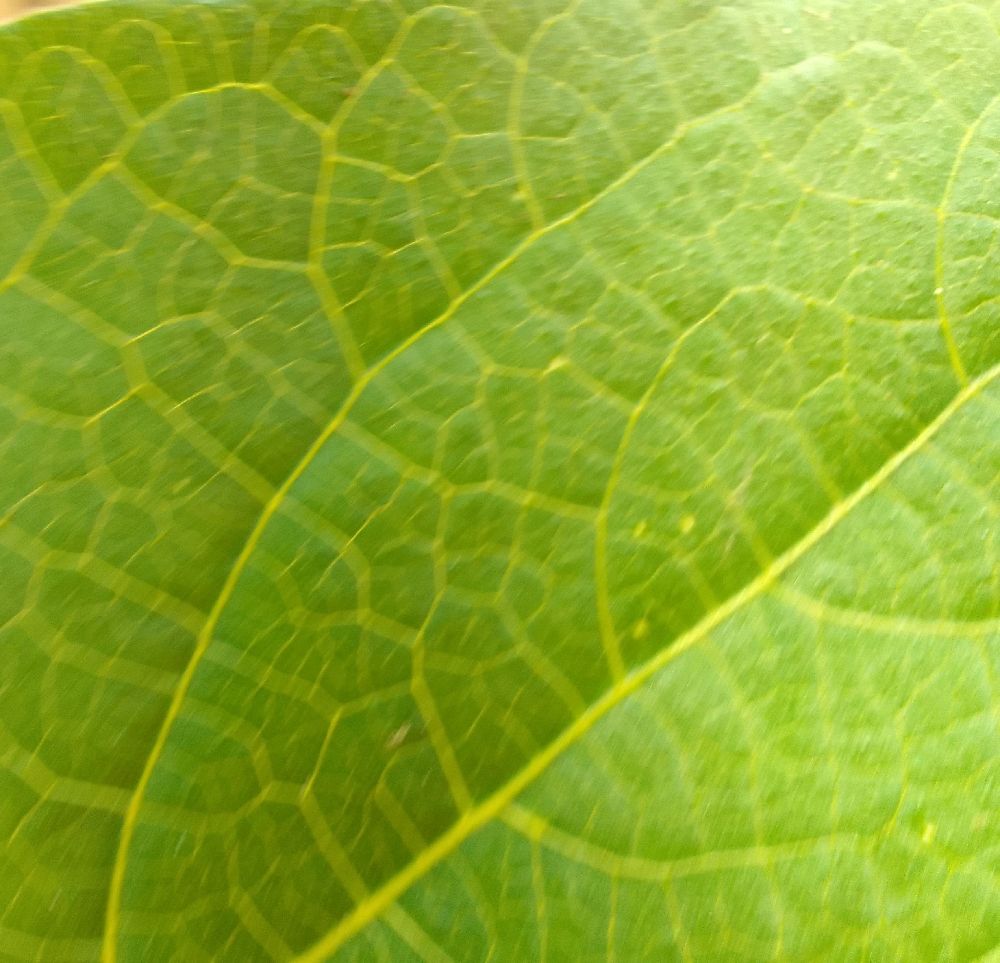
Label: healthy